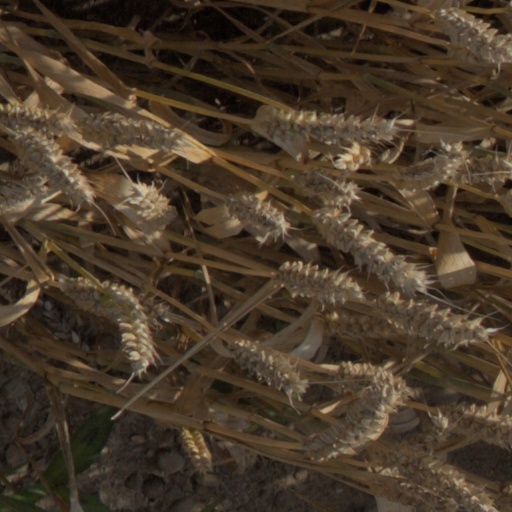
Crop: wheat